Mauricio García Vega

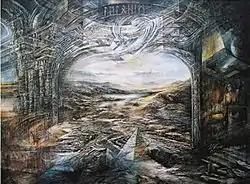
"Hacia el arcano" ("Towards the arcane")

García Vega has had over 180 individual and collective exhibitions in Mexico, the United States, Cuba, Argentina, Spain, and France. In Mexico, his work has been displayed at the Museo de Arte Contemporáneo de Monterrey, the Art Museum of Mazatlán, the Museo Regional de Antropología in Puebla, the Casa de la Cultura de Oaxaca, the Museo de los Pintores Oaxaqueños, the site museum of the archaeological site of Teotihuacan, the Museo Felipe Santiago Gutiérrez in Toluca, the Universidad Tecnológica de Nezahualcóyotl, the Tecnológico de Estudios Superiores in Chimalhuacán, the Galería Siglo XXI at the Centro Médico del Seguro Social, the Museo Casa de León Trotsky, and others. It has also been included in various biennial competitions such as the Tercera Bienal de Puntura, Museo de Arte Contemporaneo Rufino Tamao in Mexico City in 1986 and the Sexta Bienal Nacional de Pintura y Grabado, Museo de Arte Contemporaneo in Morelia in 2007.